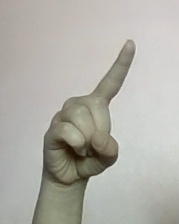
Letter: bb